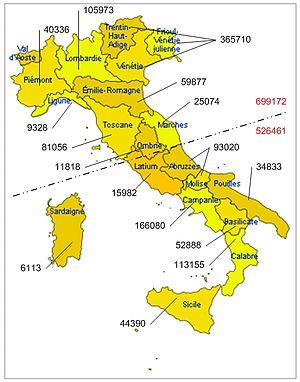
Immigration italienne au Brésil, selon les régions d'origine (1876-1920)
L’Italie de la fin du XIXᵉ jusqu’au milieu du XXᵉ siècle est plutôt une terre d’émigration et un réservoir à main-d’œuvre pour les pays plus industrialisés de l’Europe, mais aussi des États-Unis et des pays d’Amérique du Sud. Pendant longtemps des flux de ses migrants se sont installés de par le monde avec plus ou moins de difficulté.